Desire Projects

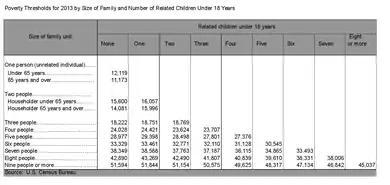
This graph depicts how much money a year a household has to bring in to be considered in poverty. By looking at the chart it is apparent that $3000 a year is very below the poverty level for one person, let alone a family.

Two elementary schools, Robert R. Moton and Henderson H. Dunn, were included in the construction of the Desire Housing Project. Because the schools did not account for the large number of students, many children had to go in shifts. There were no playgrounds.